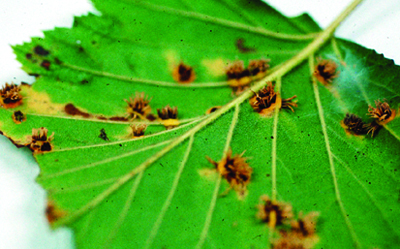
Labels: Apple rust leaf